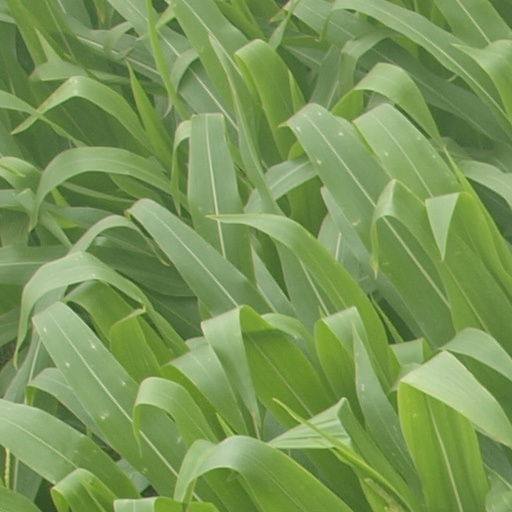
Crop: maize; corn